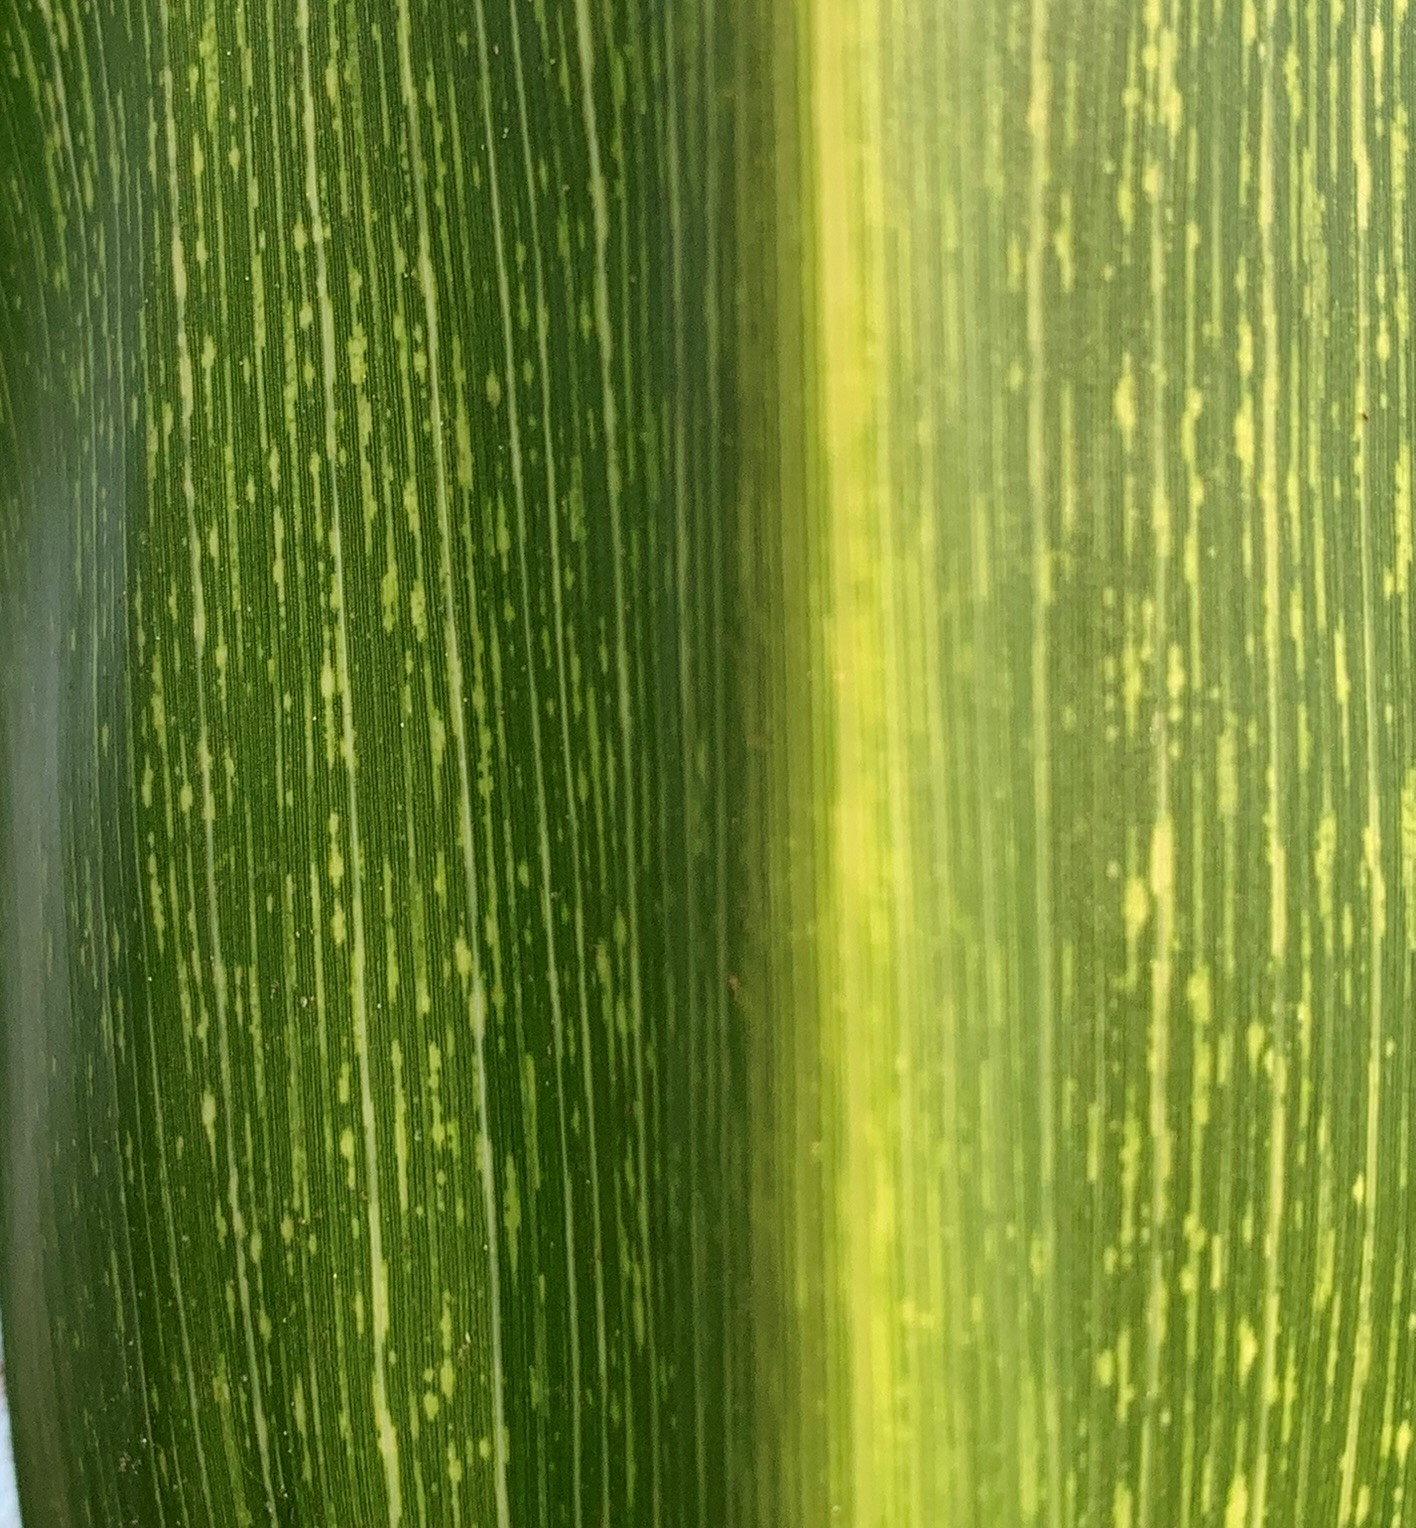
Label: MSV